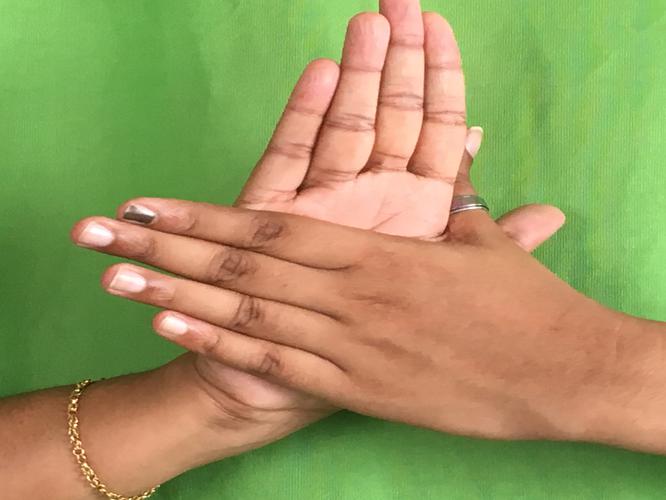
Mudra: Chakra
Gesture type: double_hand